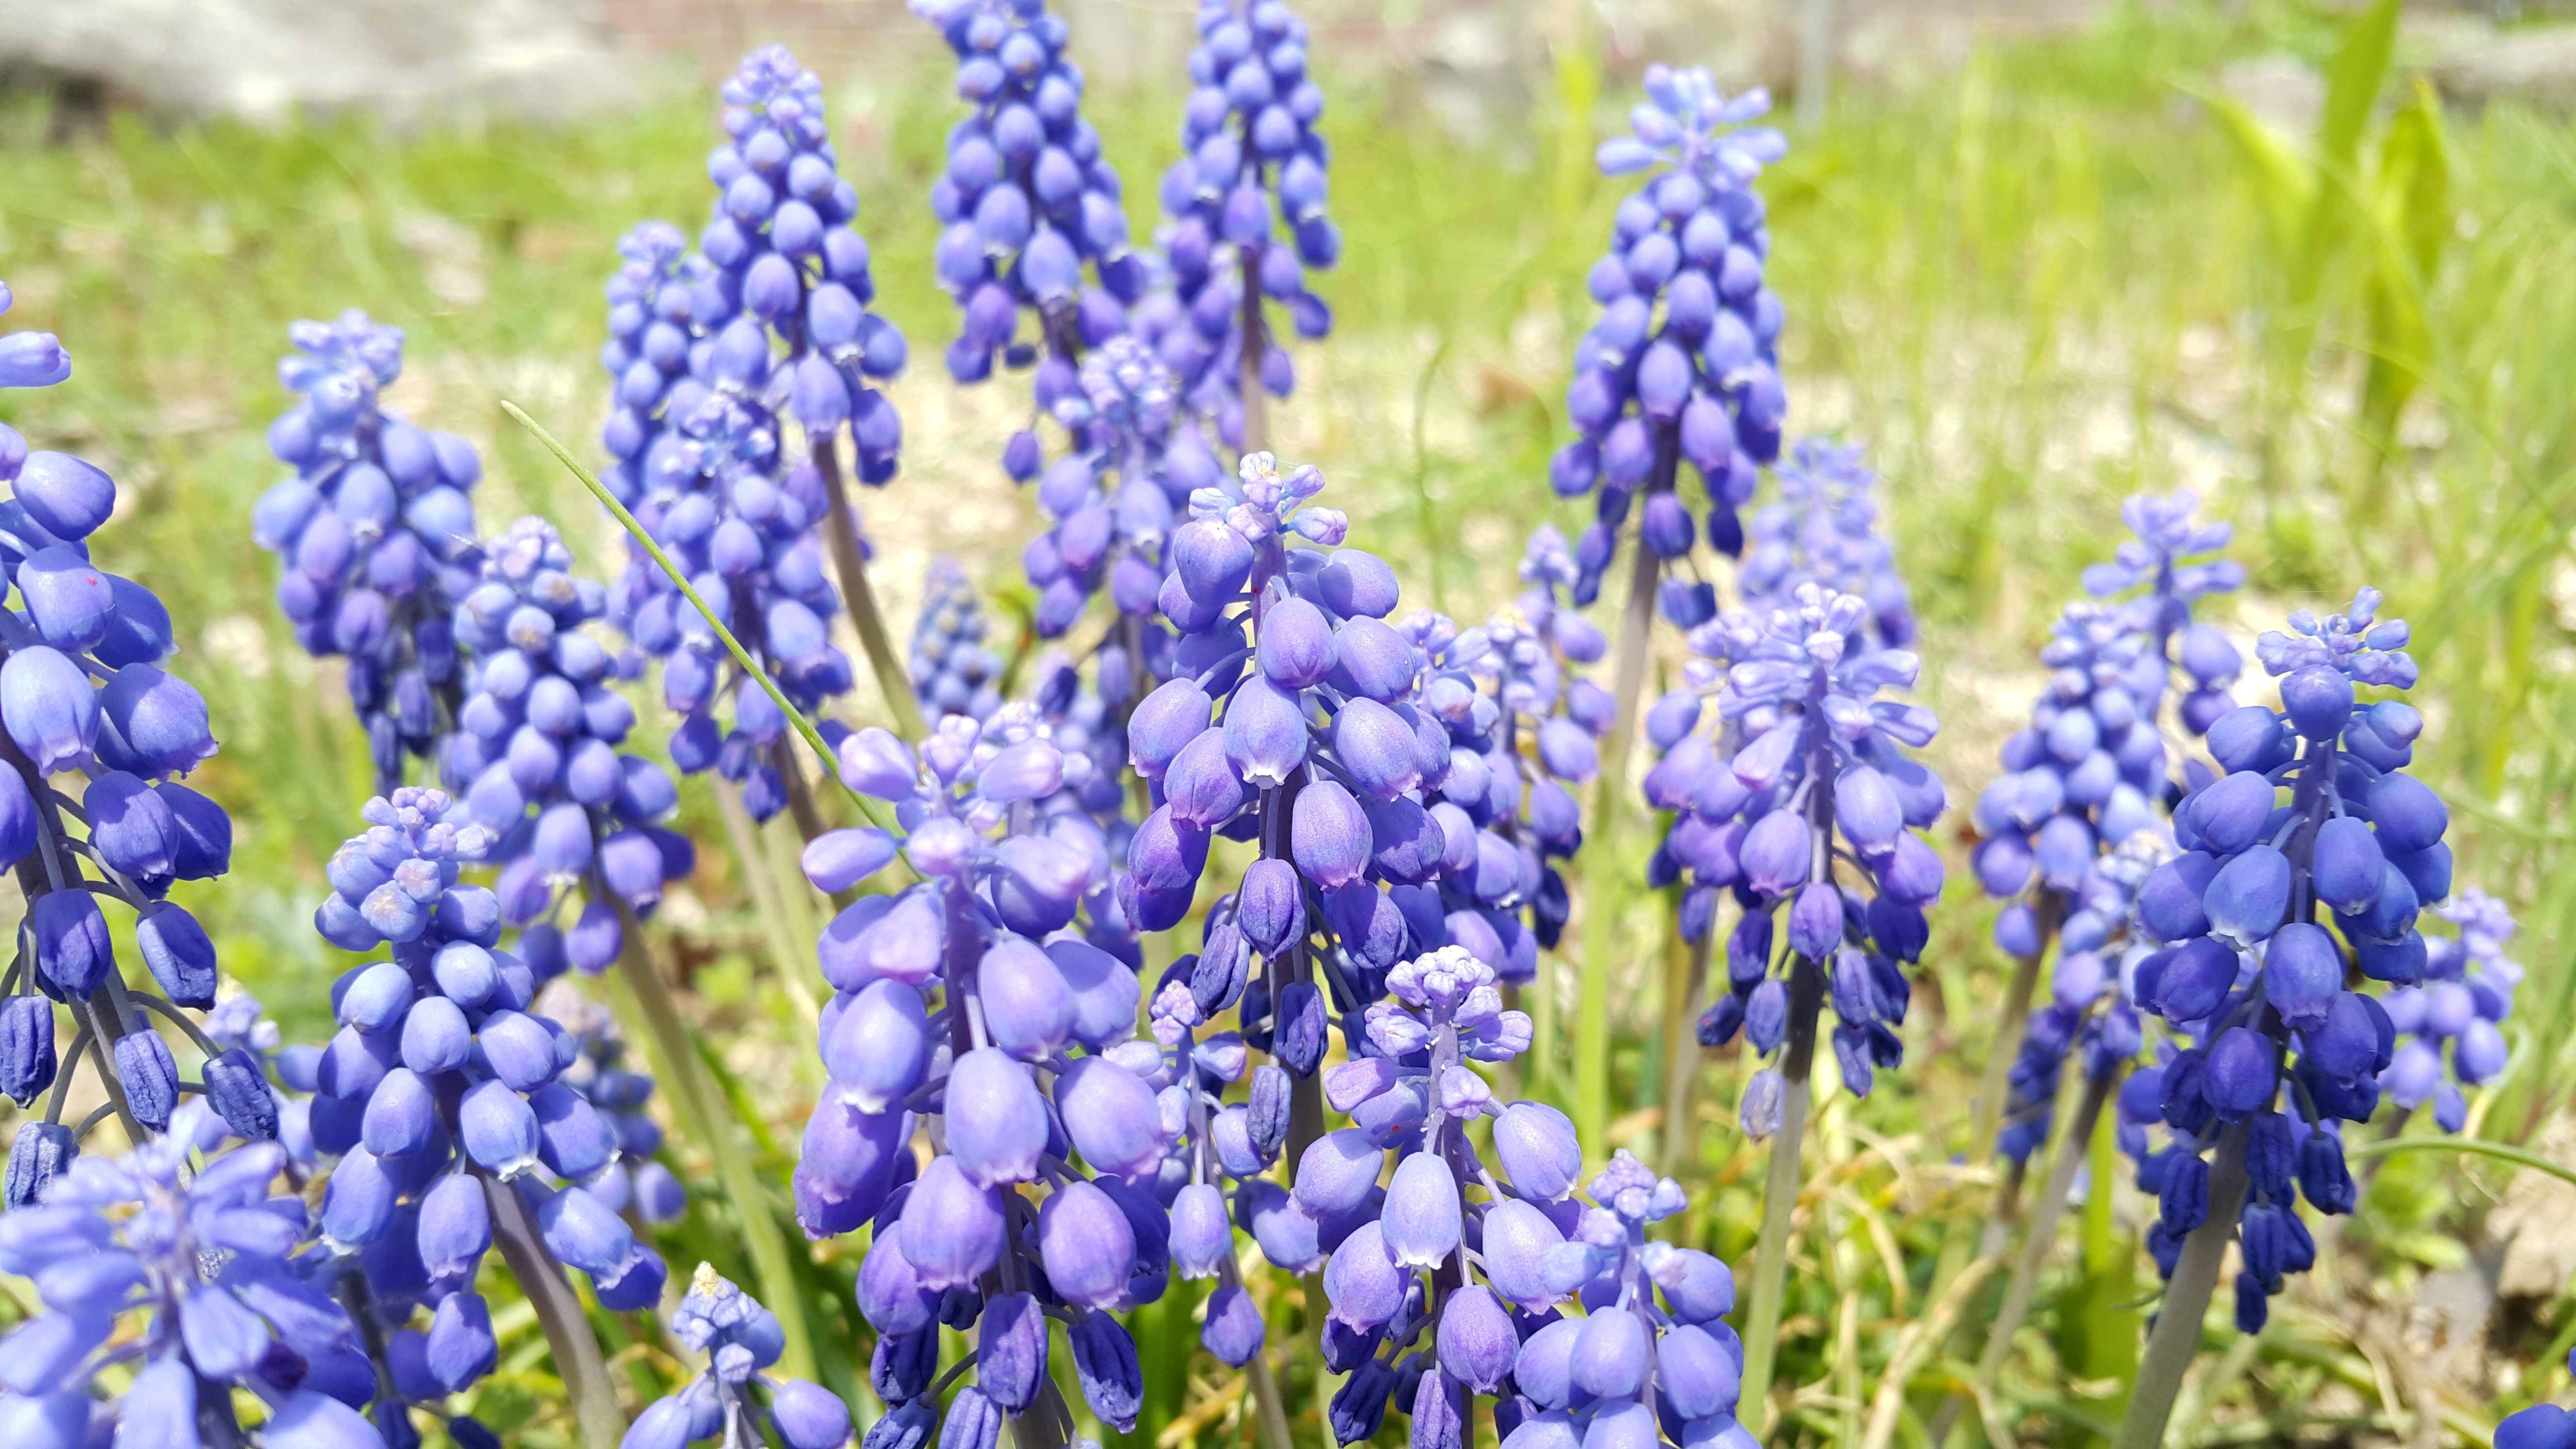
plant, flower, purple, spring, wildflower, flowers, bluebonnet, hyacinth, lupin, flowering plant, land plant, english lavender